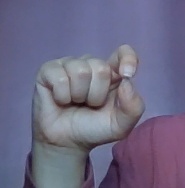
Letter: fa